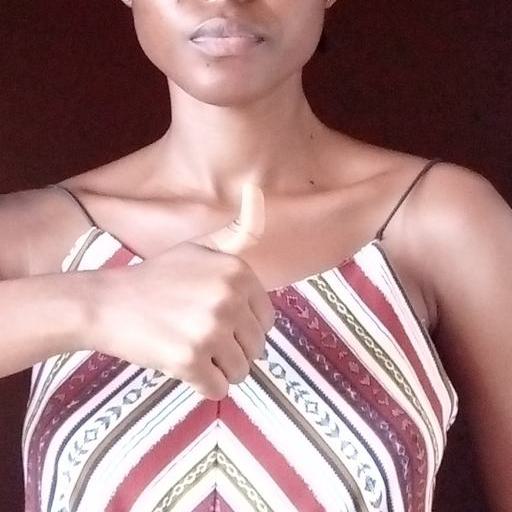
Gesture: like